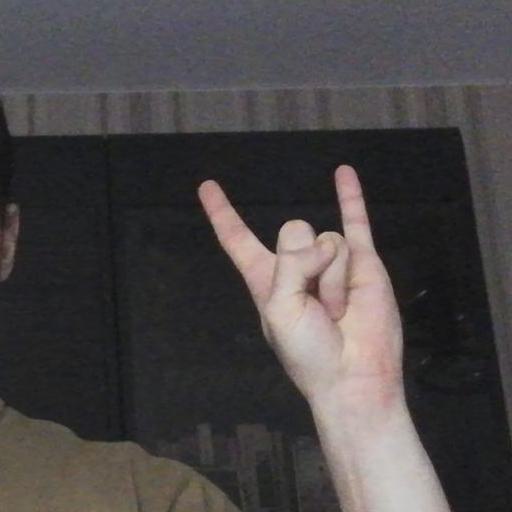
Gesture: rock